Effect of gait parameters on energetic cost

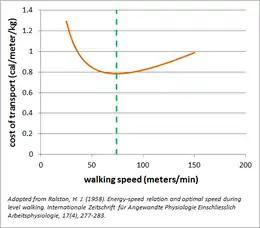
Qualitative illustration of the relationship between walking speed and cost of transport (COT). The green line indicates the walking speed with minimum COT.

In human gait, to travel a particular distance, chemical energy must be expended by the body. This relationship can be expressed by the dimensionless term, cost of transport (COT)., that describes the amount of metabolic energy needed to move a body a unit of distance. Healthy humans walking at self-selected speeds have a cost of transport of approximately 0.8 calorie/meter/kilogram. Depending on speed, stability conditions, and other internal and external factors, the cost of transport for gait can change. These measured metabolic changes are attributed to variations in step length, step width, and other parameters of gait, which have a direct bearing on COT